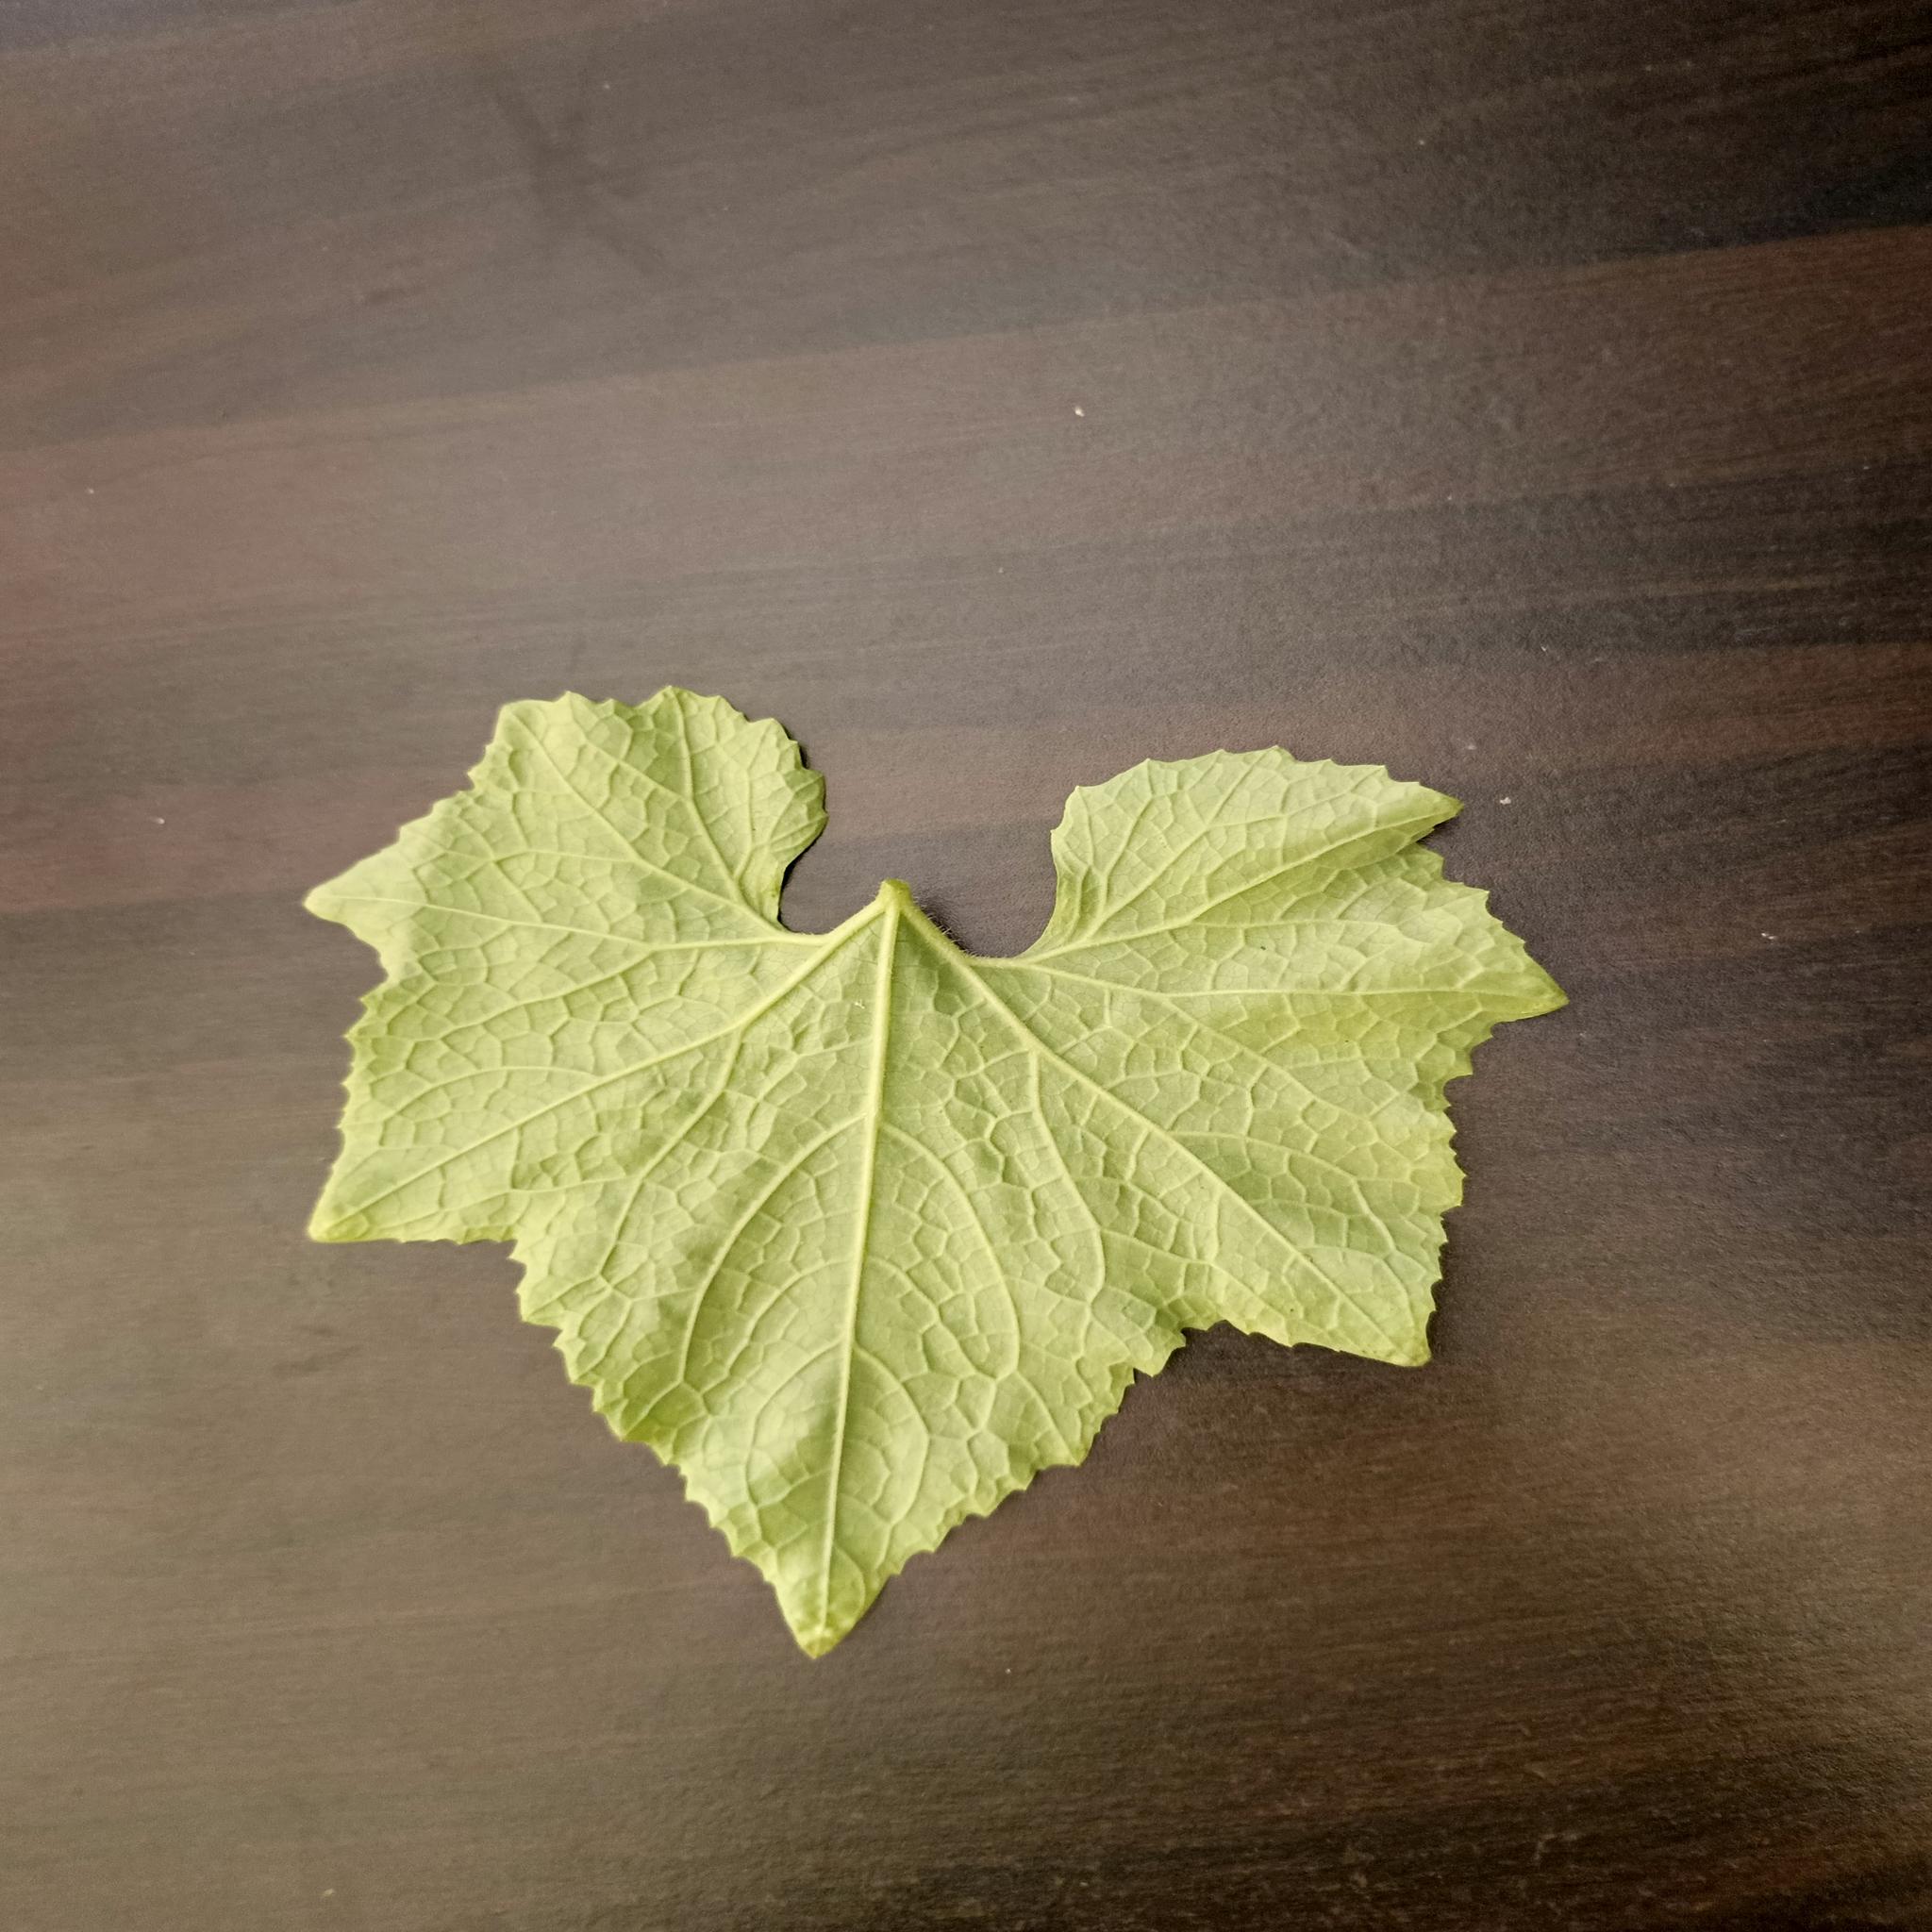
Label: Healthy